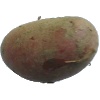
Label: Potato Red 1